Nicko van Someren

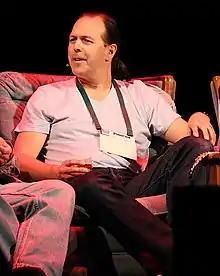
Nicko van Someren at Kiwicon in Wellington, New Zealand (2012)

Nicholas van Someren (born 1967) is a British computer scientist, cryptographer and entrepreneur. He is known for having founded ANT Software, and nCipher, as well as for previous roles as chief security architect at Juniper Networks and chief technology officer at Good Technology and the Linux Foundation, where he ran the Core Infrastructure Initiative. He is currently the chief technology officer at Absolute Software Corporation.